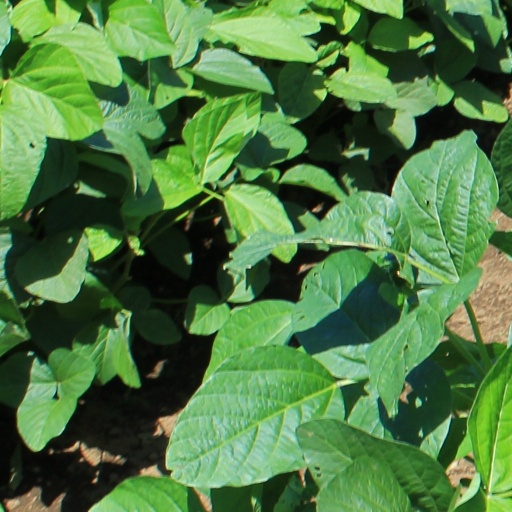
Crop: soybean